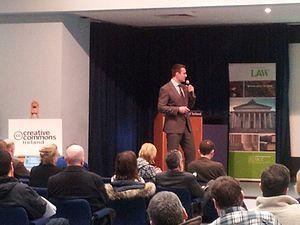
Aidan McCullen, né le 5 janvier 1977 ou 15 janvier 1977 à Drogheda, est un joueur irlandais de rugby à XV qui évolue au poste de troisième ligne aile. International irlandais, il joue notamment en club avec le Leinster Rugby.